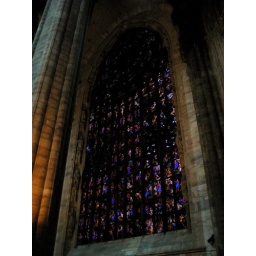
Stained glass window in the Duomo, Milan